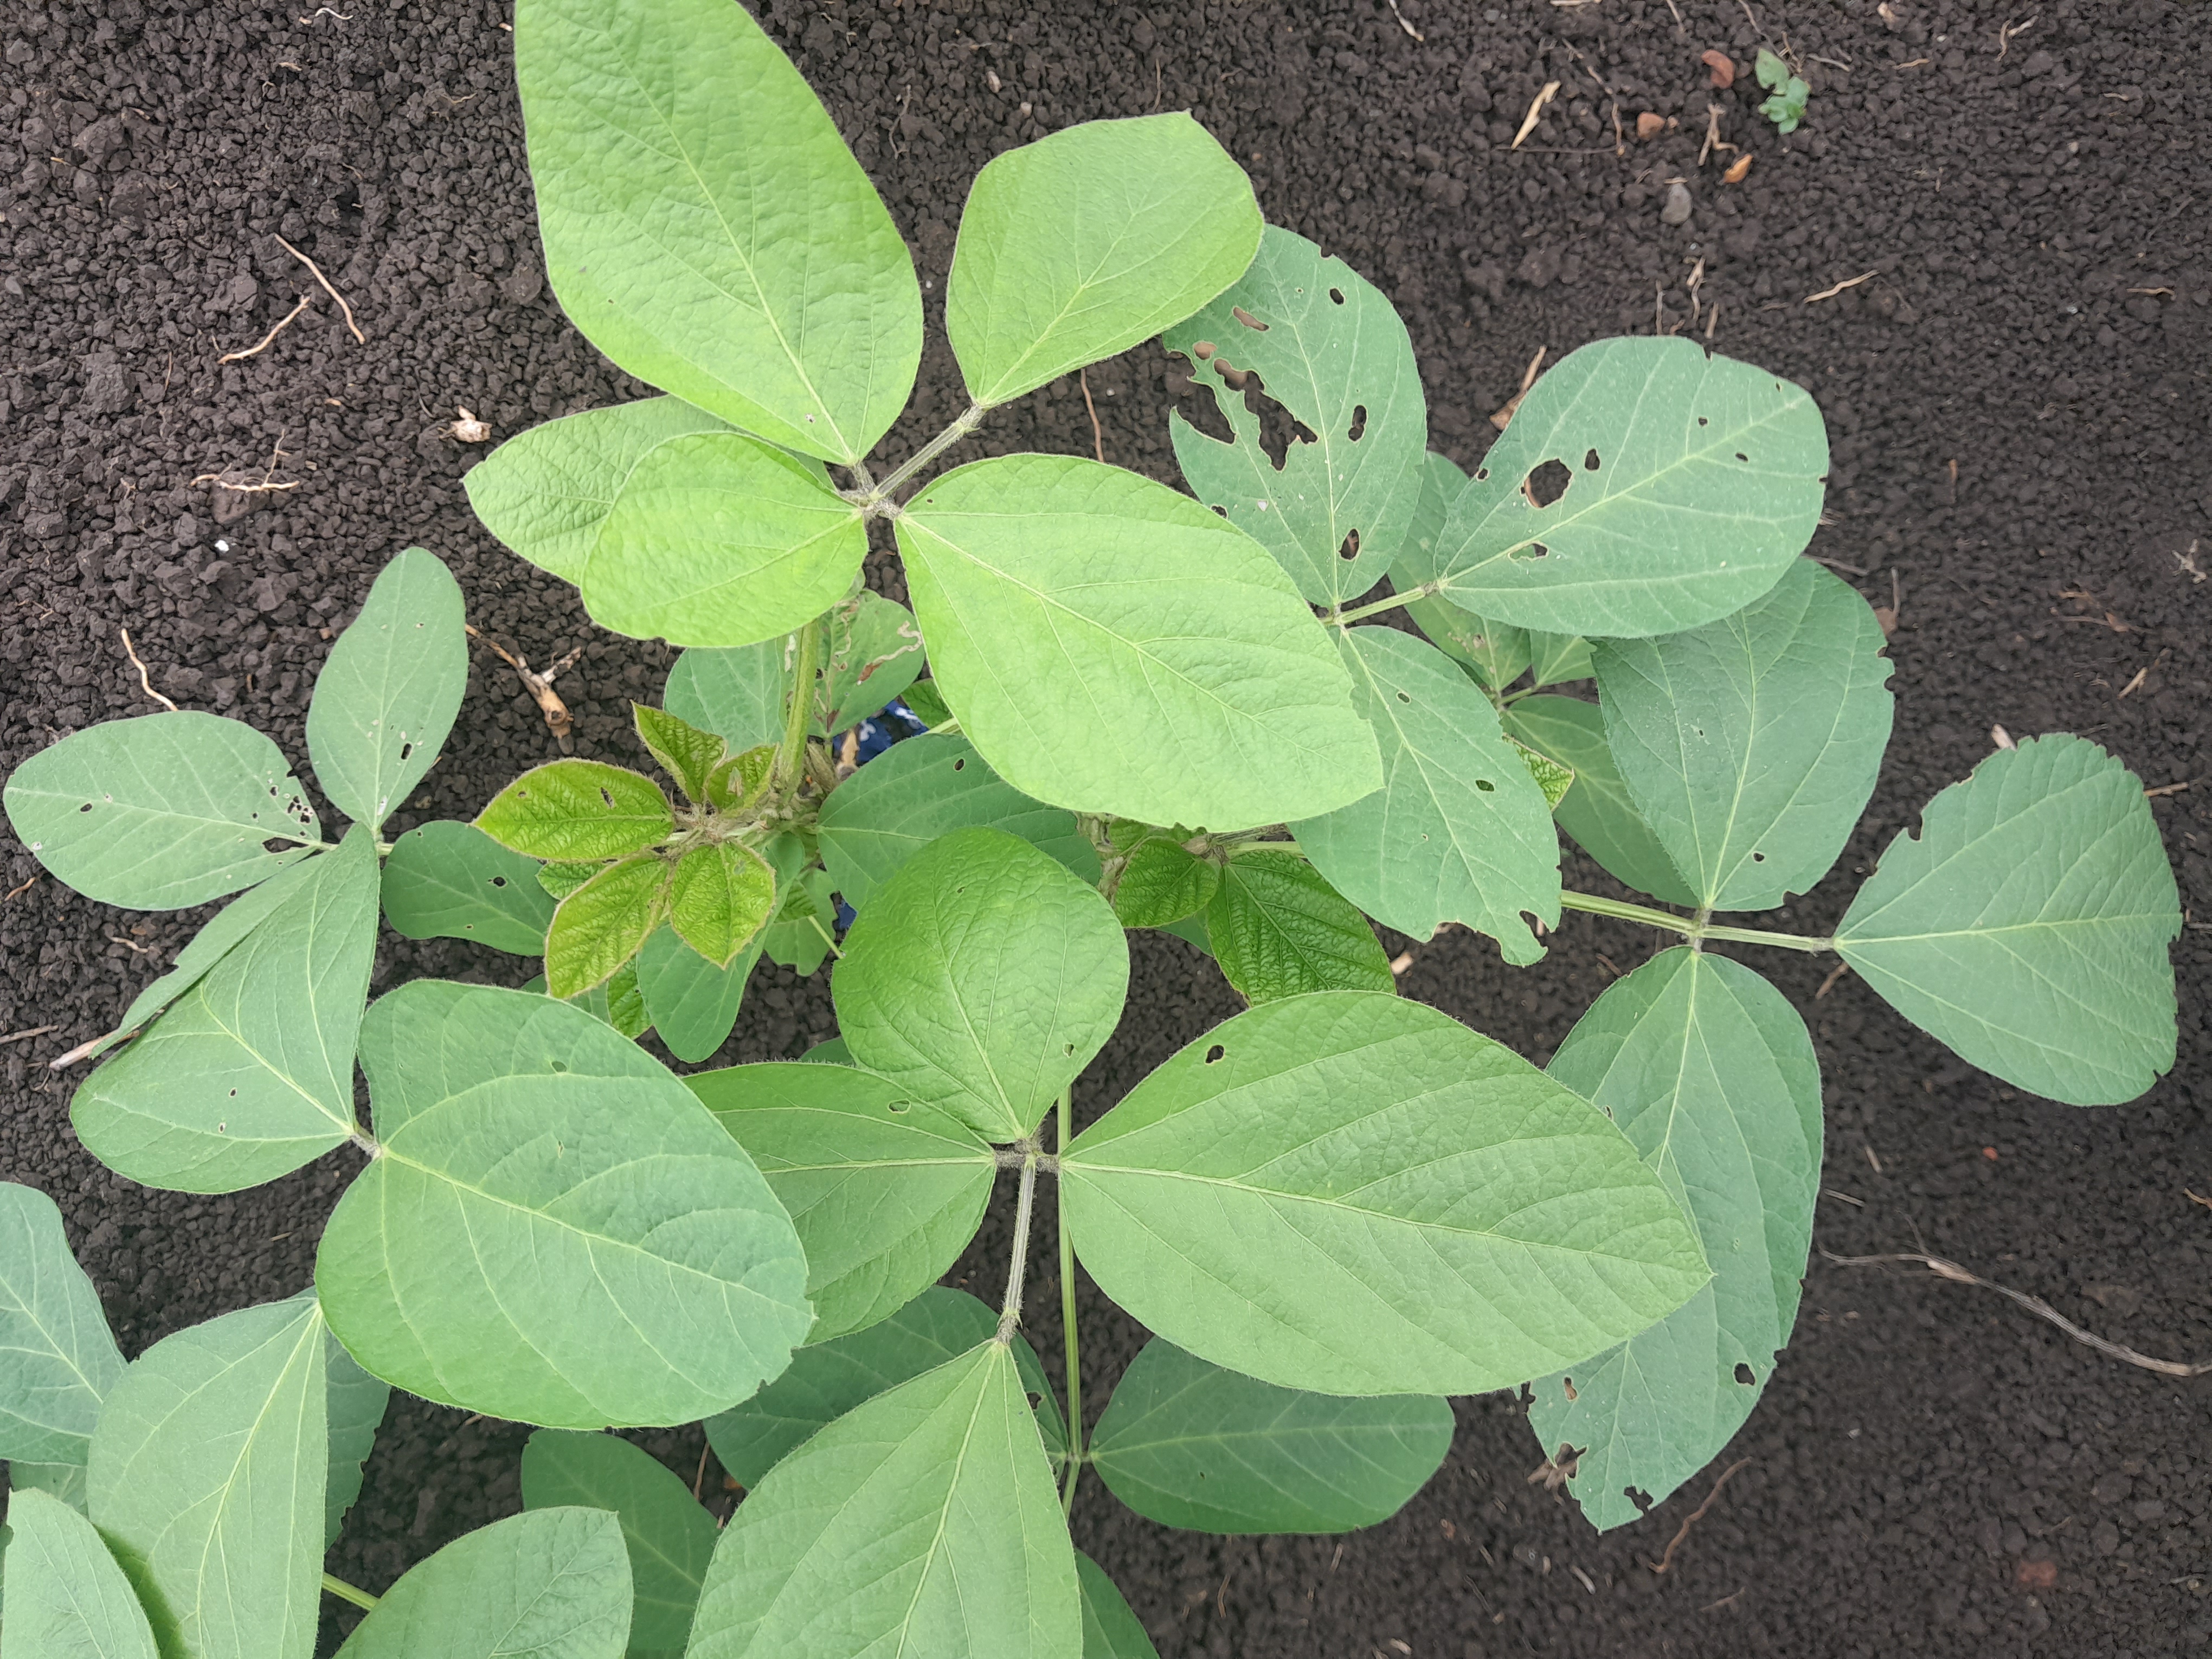
Label: Healthy